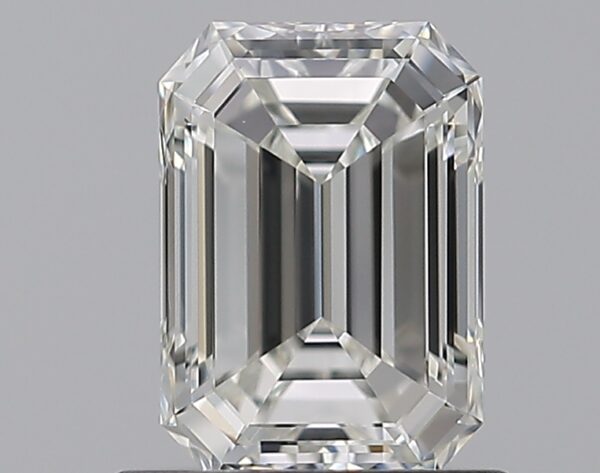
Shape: emerald
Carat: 0.93
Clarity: IF
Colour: H
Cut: EX
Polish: EX
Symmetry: VG
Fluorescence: N
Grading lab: GIA
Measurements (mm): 6.83 x 4.83 x 3.13